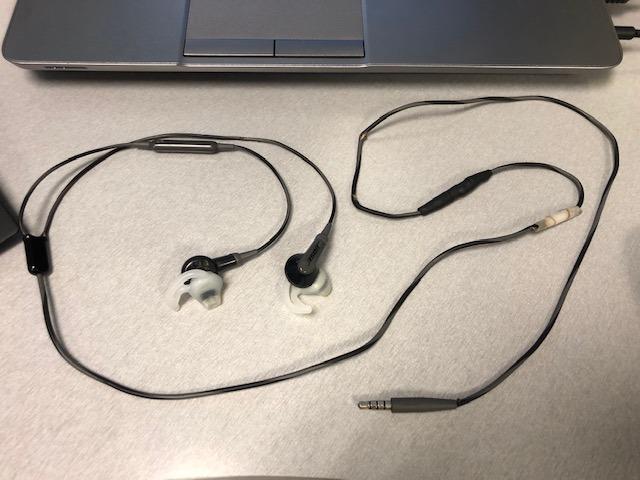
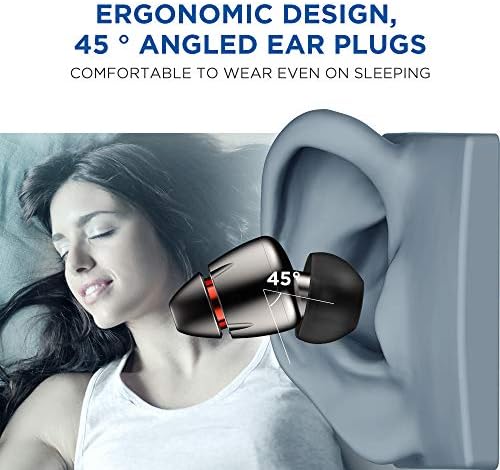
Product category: headphones
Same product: no